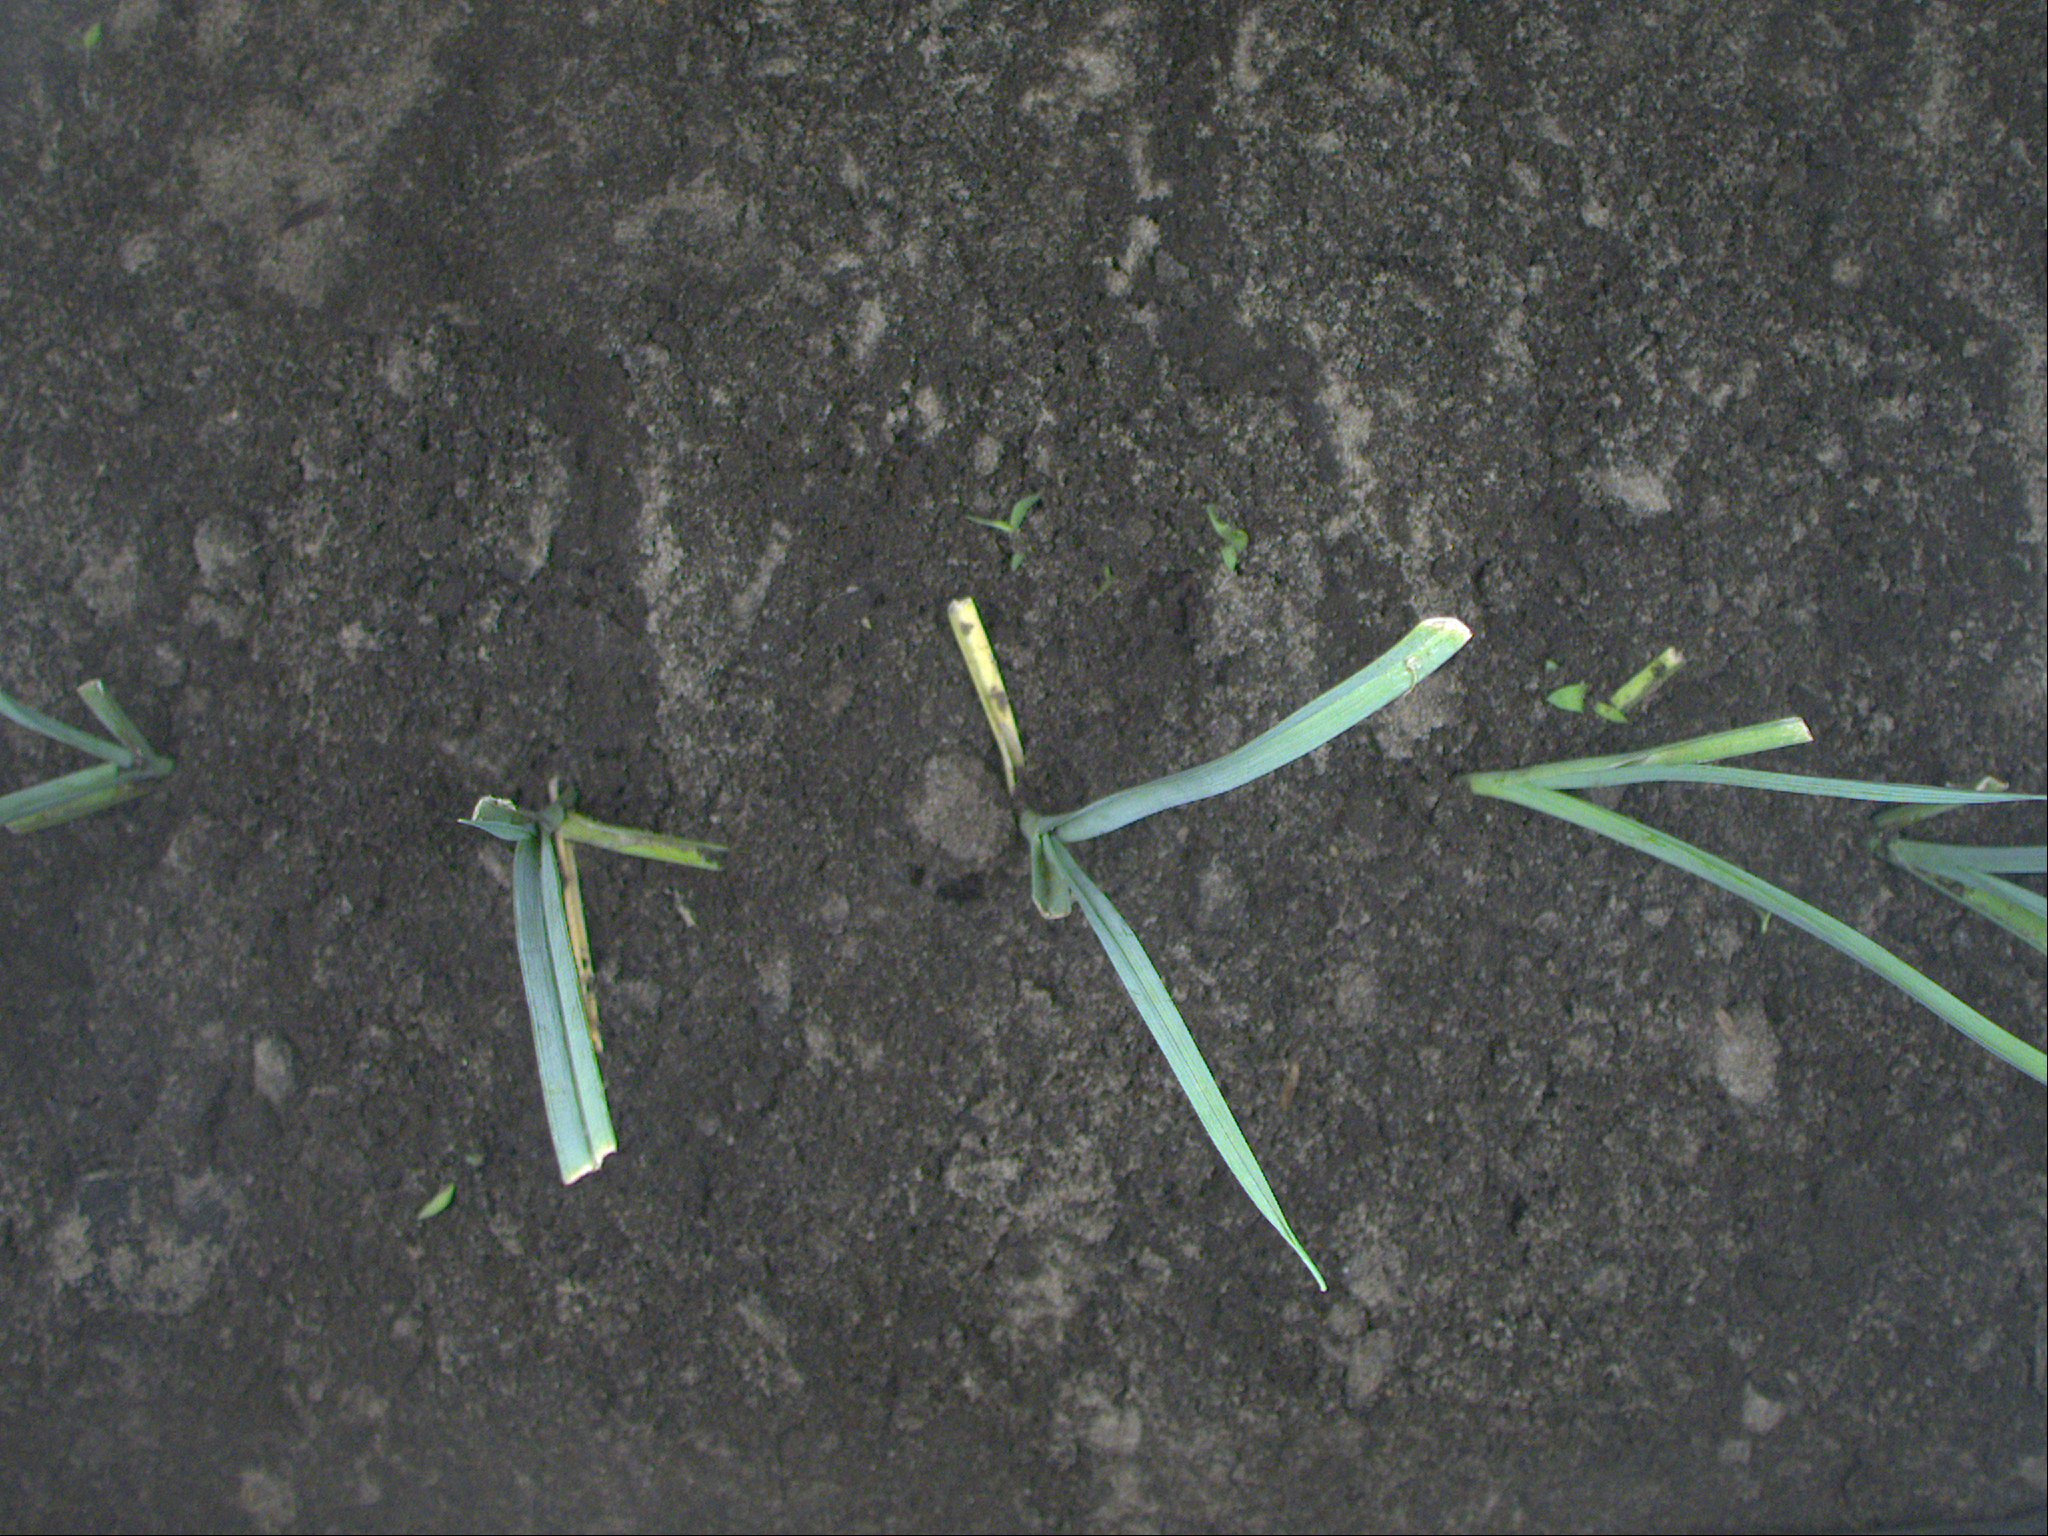
Crop: leek
Objects: leek, leek, leek, leek, leek, stem_leek, stem_leek, stem_leek, stem_leek, stem_leek